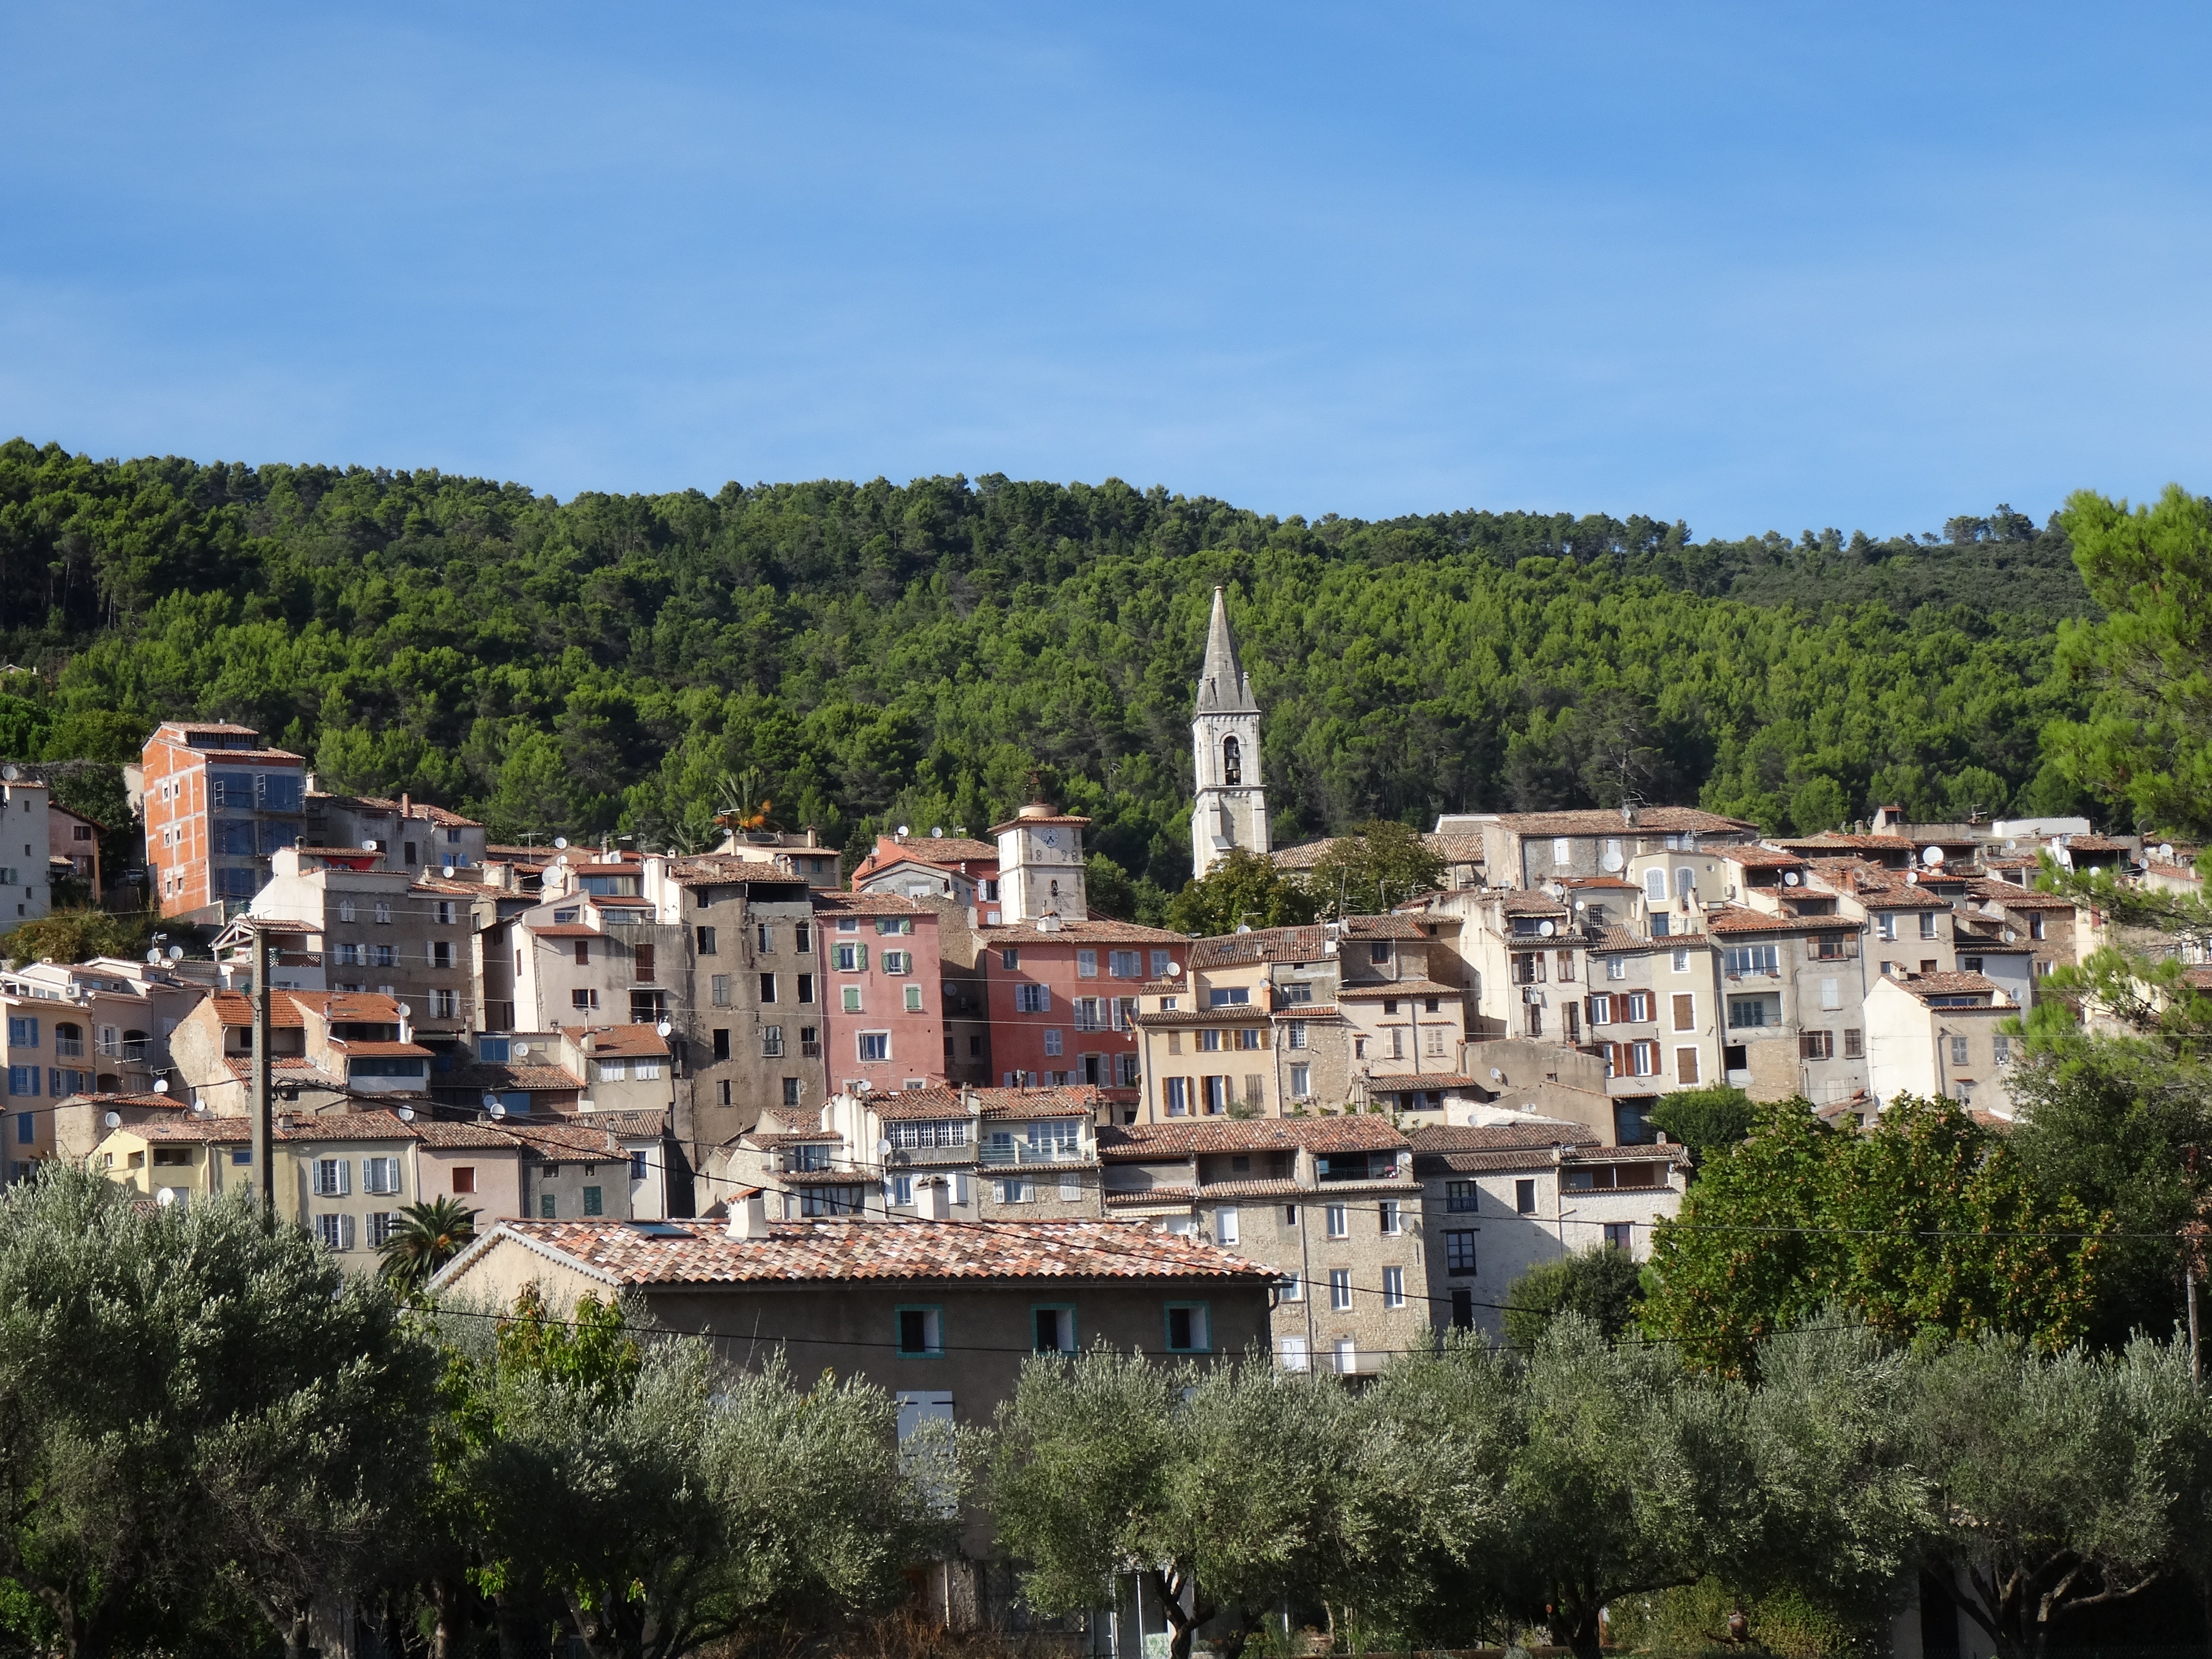
architecture, town, building, cityscape, vacation, village, france, landmark, tourism, ruins, monastery, provence, estate, architectural, unesco world heritage site, callas, historic site, ancient history, human settlement